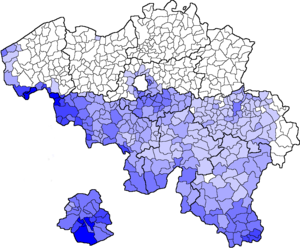
Les Français en Belgique sont les citoyens français vivant en Belgique. L'expression « communauté française de Belgique » n'est pas utilisée pour les désigner car elle désigne déjà une entité fédérée belge, appelée « Fédération Wallonie-Bruxelles » depuis mai 2011. Quant à l'expression français de Belgique, elle renvoie ici à la langue, et non aux personnes.